Blue Spring Heritage Center

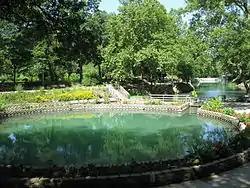
The Blue Spring

Blue Spring Heritage Center (formerly known as Eureka Springs Gardens) is a privately owned tourist attraction in the Arkansas Heritage Trails System containing native plants and hardwood trees in a setting of woodlands, meadows, and hillsides. It is located at Highway 62 West, five miles (8 km) west of Eureka Springs, Arkansas, and open daily to the public during warmer months for a fee.